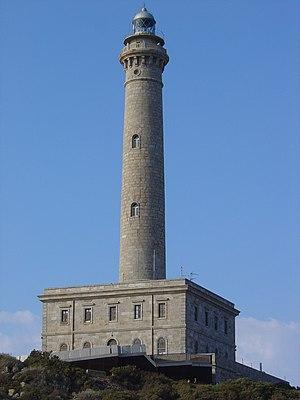
Liste des phares d'Espagne. Le listage est fait dans le sens inverse d'une montre, du Pays basque à la Catalogne.
Le phare de Cabo de Palos est un phare situé en bout de Cabo de Palos sur le territoire de la ville de Carthagène, au sud de la Mar Menor dans la région de Murcie en Espagne. Le phare est déclaré bien d'intérêt culturel espagnol depuis le 1ᵉʳ juillet 2002.